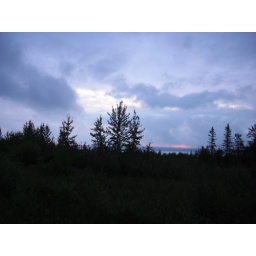
Purple clouds over the trees